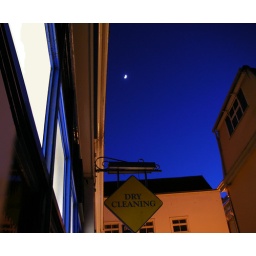
In transit from M&amp;amp;S to car and home taken in the same alley as &amp;quot;Church of the Golden Arches&amp;quot;